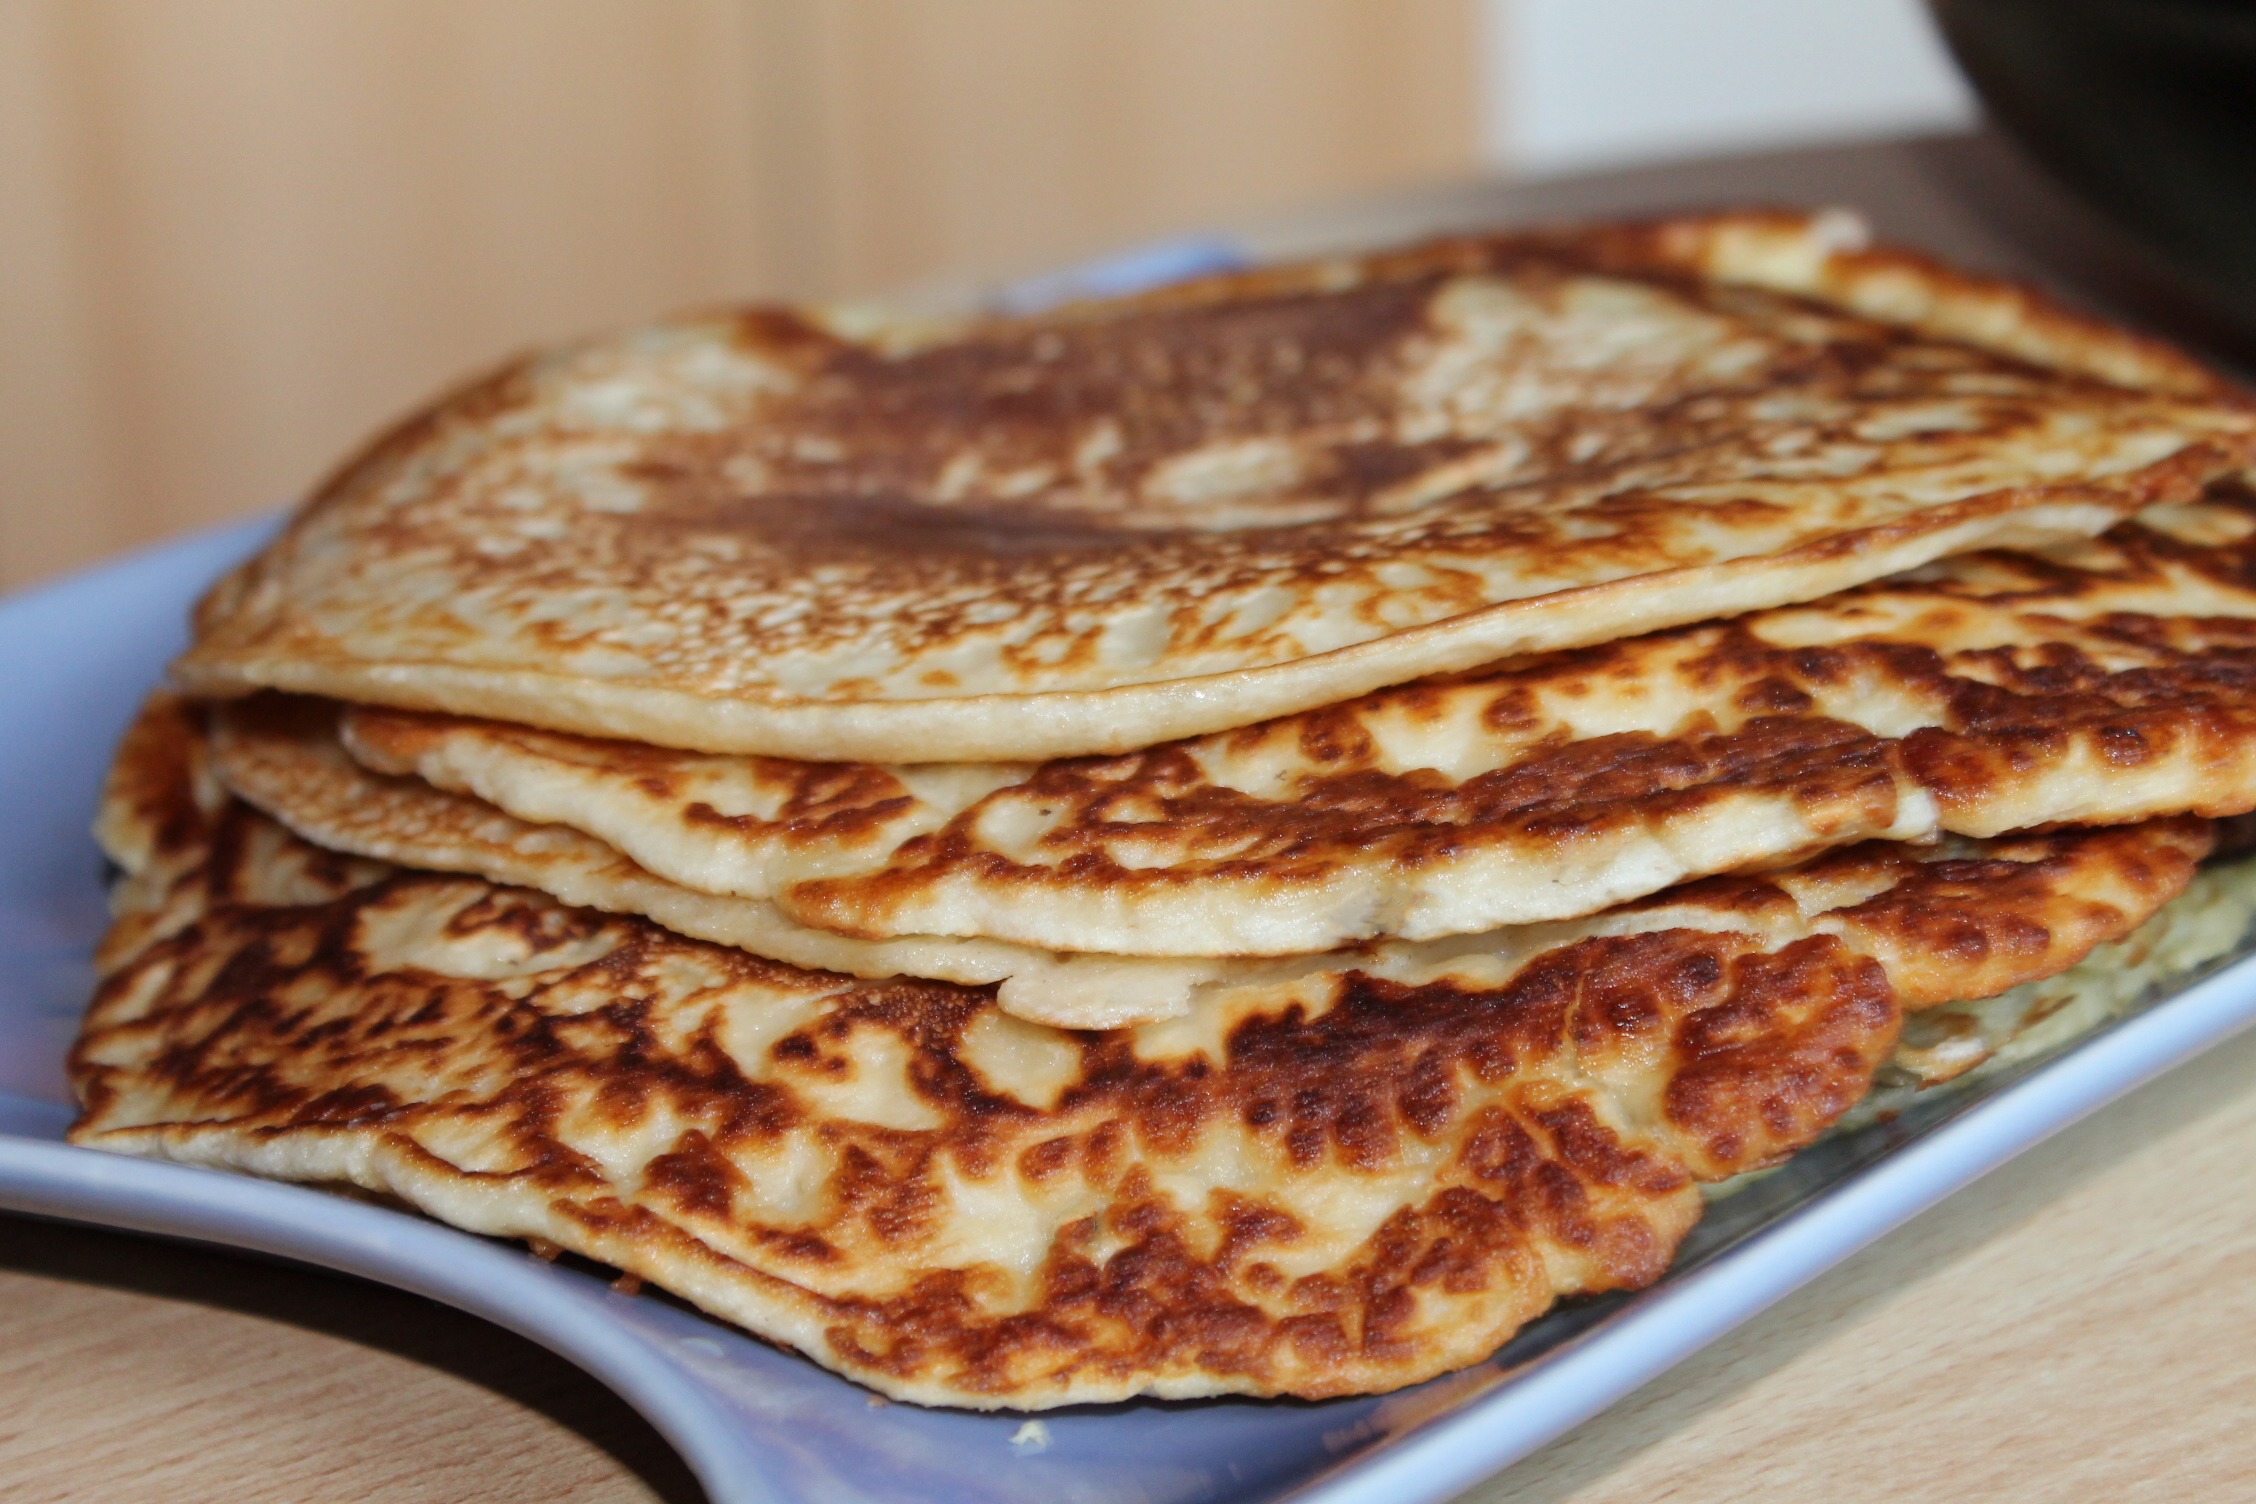
dish, meal, food, breakfast, eat, cuisine, bread, pancake, cook, baked goods, gozleme, quesadilla, flatbread, roti canai, roti prata, pannekoek, egg pancake